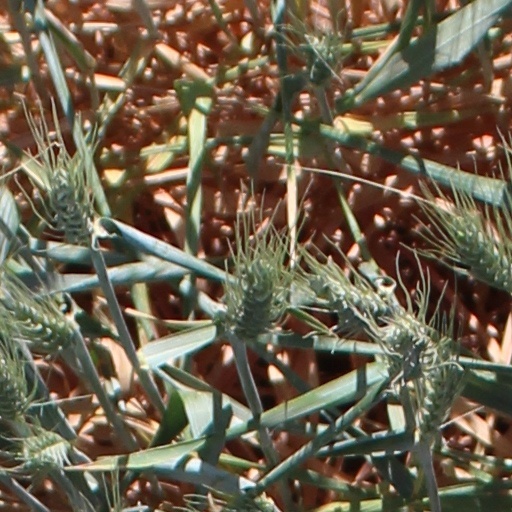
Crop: wheat